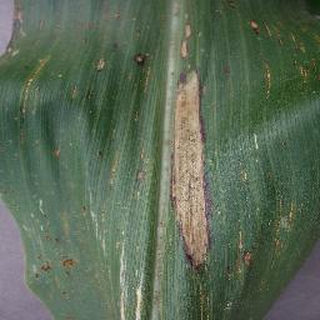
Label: corn_northern_leaf_blight